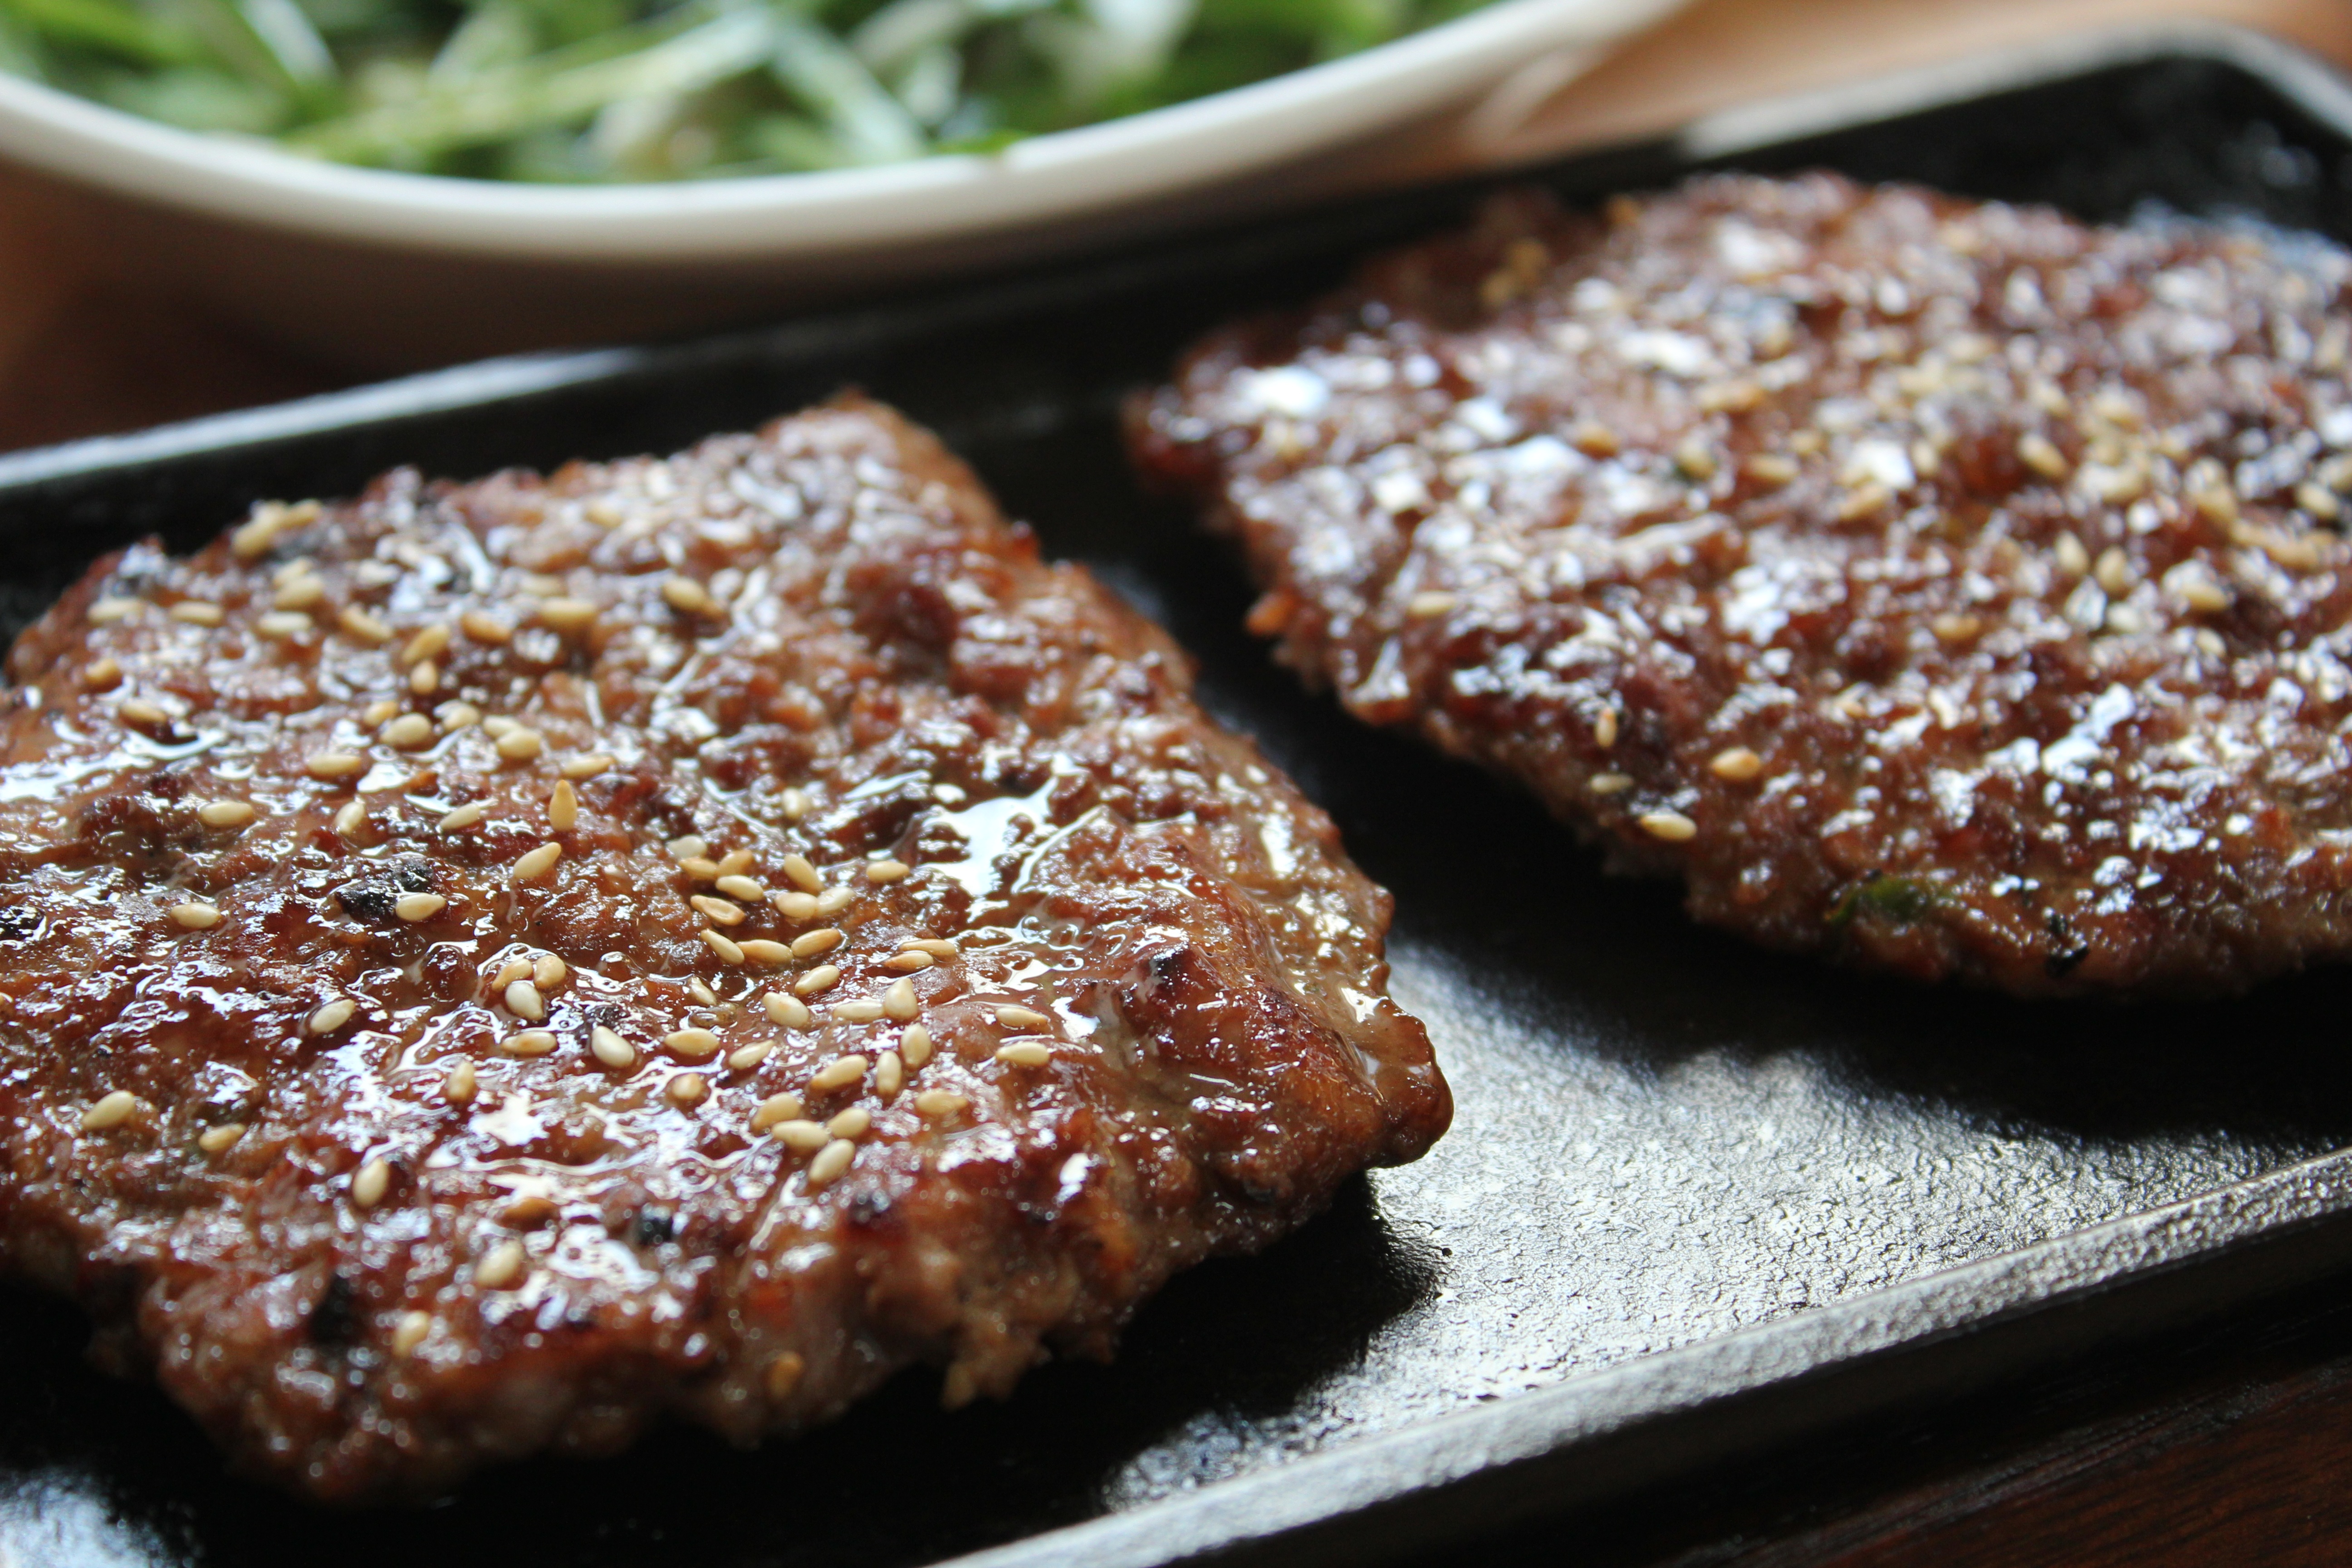
dish, meal, food, produce, breakfast, meat, cuisine, steak, pork chop, fried food, animal source foods, korean tteokgalbi